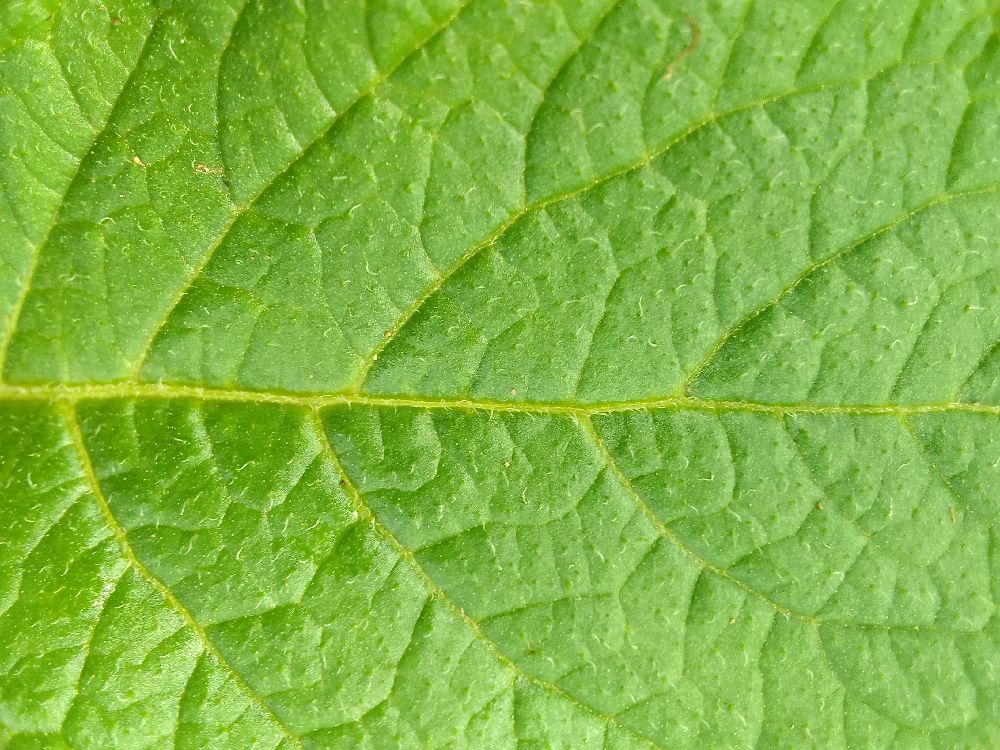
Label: Healthy